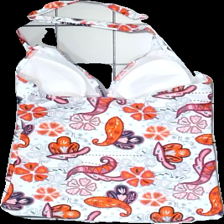
View: back
Type: Tank top
Category: Ladies
Brand: Ellos
Colors: Multicolor, White, Orange, Pink, Turquoise, Black
Material: 100%nylon
Pattern: Floral print
Cut: Regular, V-collar
Size: 38
Season: Summer
Trend: Sports
Price range: 50-100
Recommended usage: Reuse